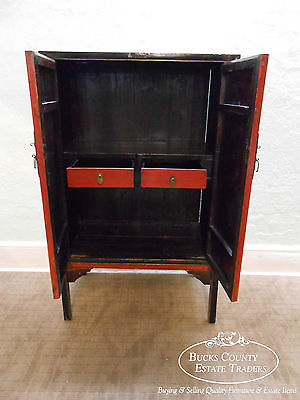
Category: cabinet